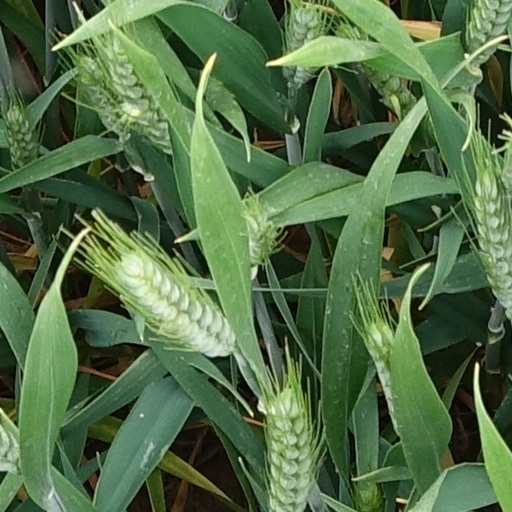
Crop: wheat